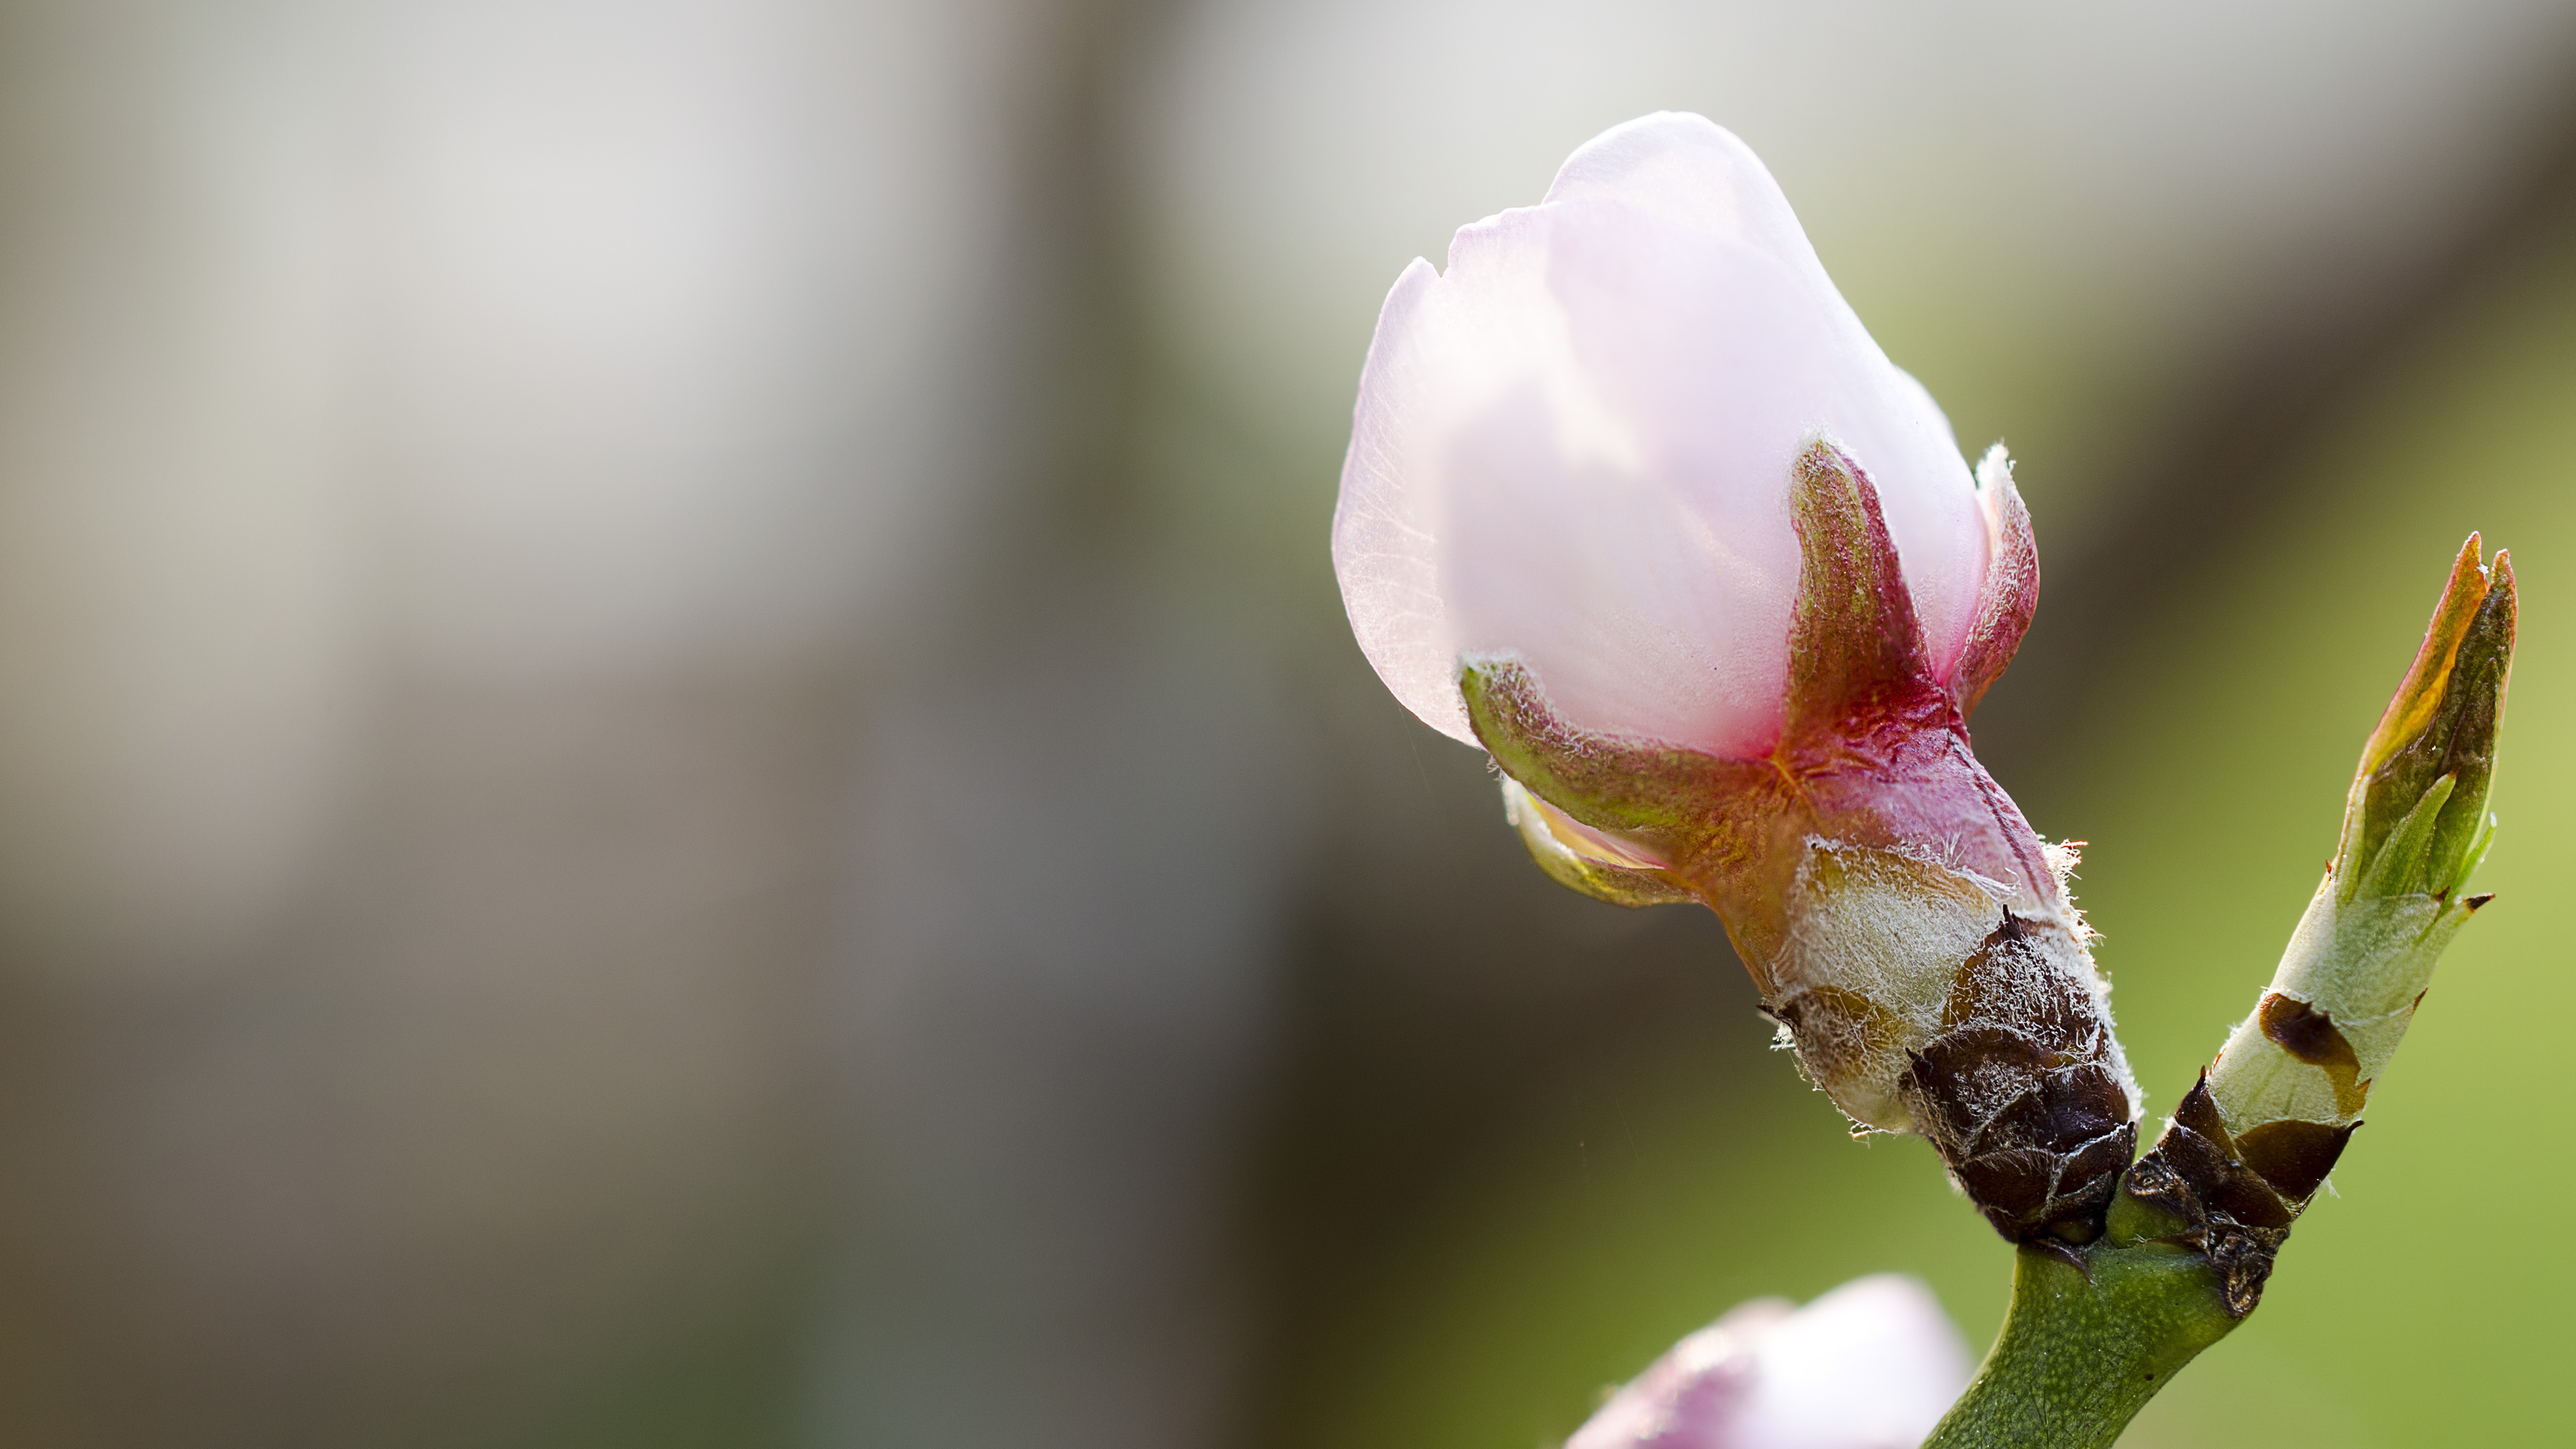
nature, branch, blossom, plant, photography, leaf, flower, petal, spring, green, botany, flora, fauna, close up, free photos, bud, macro photography, flowering plant, almond blossom, plant stem, land plant